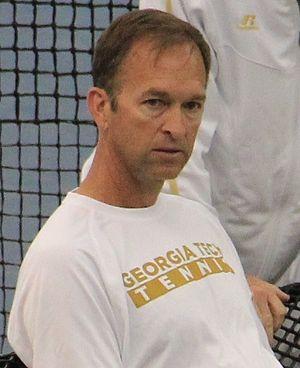
Kenny Thorne, né le 24 janvier 1966 à Honolulu, est un ancien joueur de tennis professionnel américain.